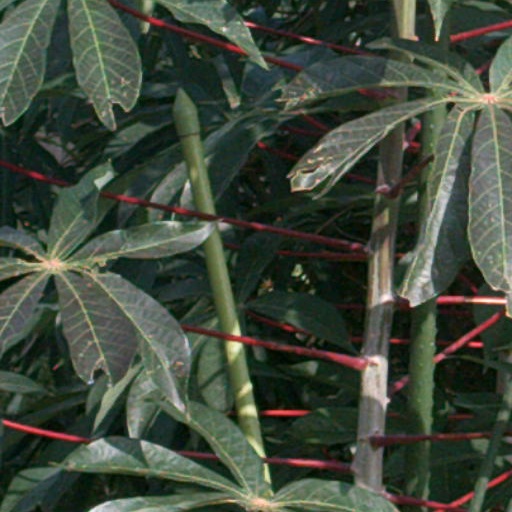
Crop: cassava